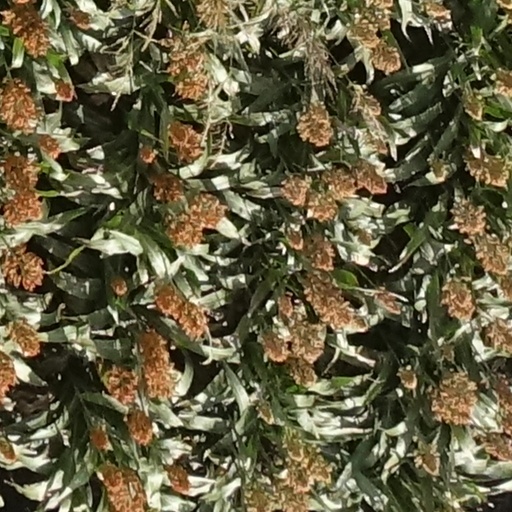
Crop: sorghum